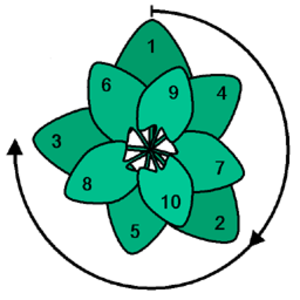
La phyllotaxie est l’ordre dans lequel sont implantés les feuilles ou les rameaux sur la tige d’une plante, ou, par extension, la disposition des éléments d’un fruit, d’une fleur, d’un bourgeon ou d’un capitule. La phyllotaxie désigne également la science qui étudie ces arrangements.